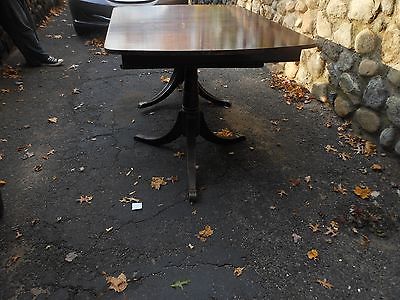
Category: table